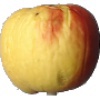
Label: red_yellow_apple